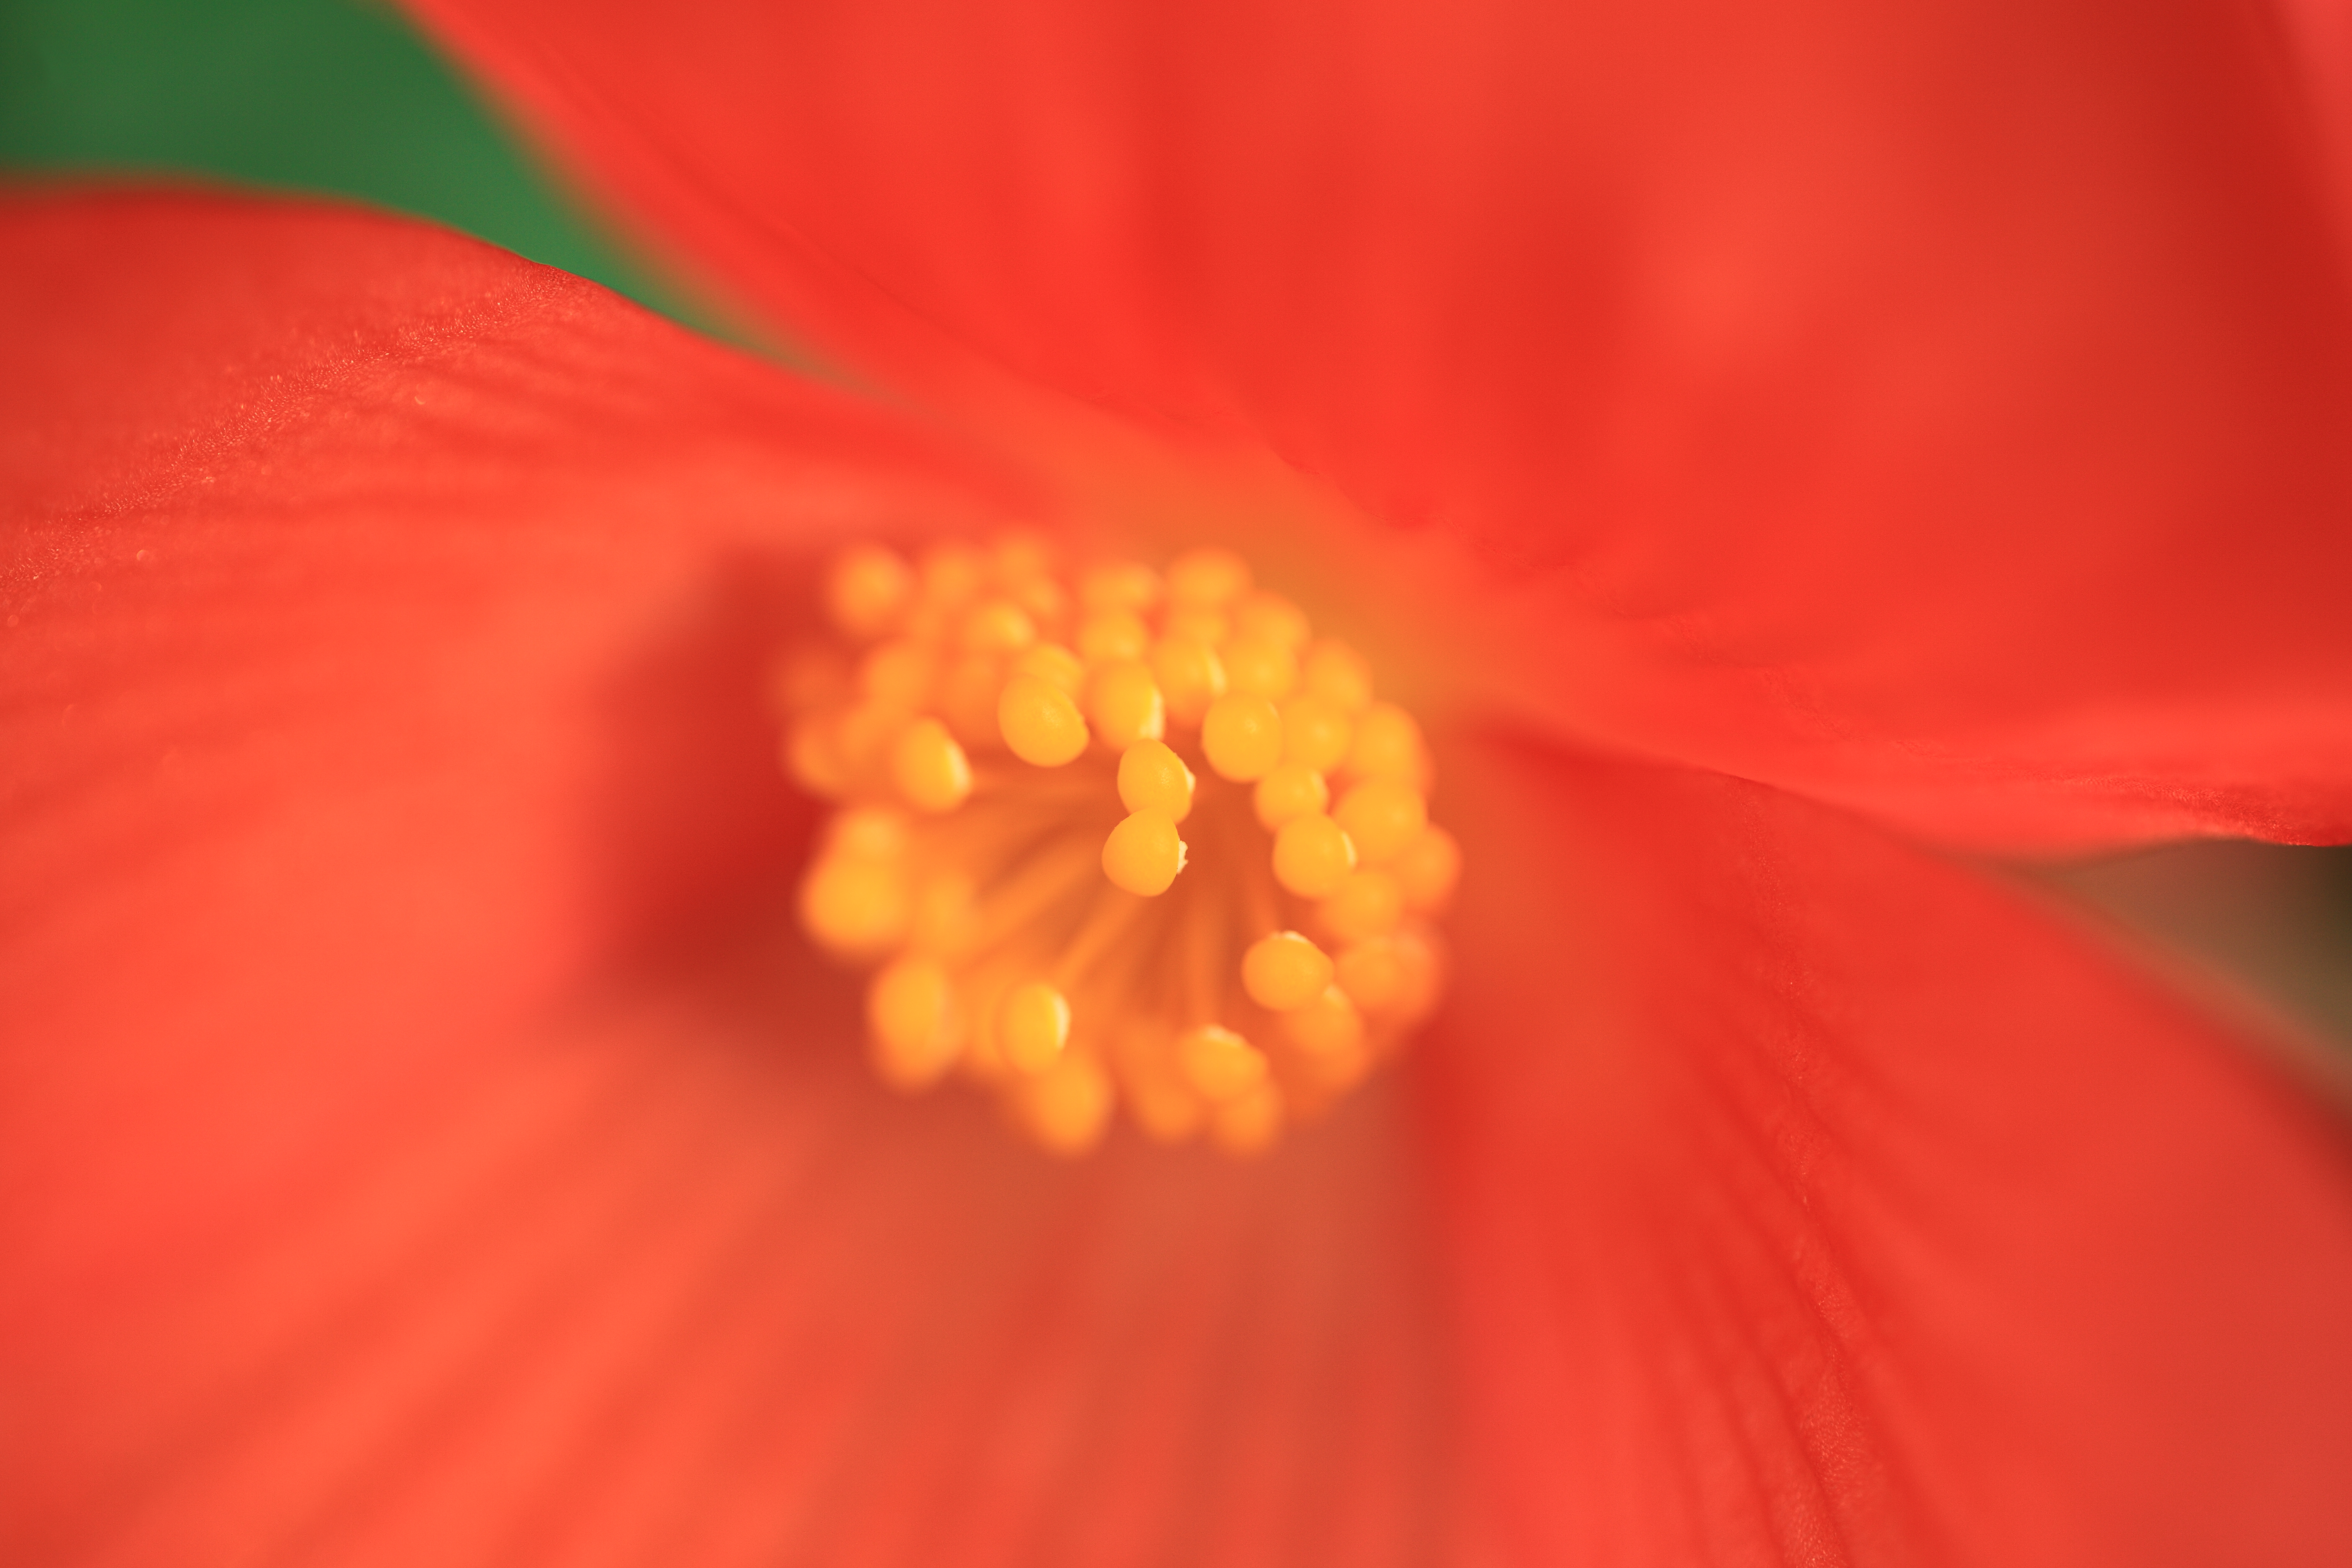
blossom, plant, flower, petal, high, red, cool image, 5d, hires, poppy, hibiscus, markii, hi, res, resolution, begonia, macro photography, flowering plant, land plant